Aleppo International Airport

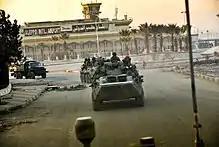
Russian soldiers near the airport during the Battle of Aleppo, 2016

In January 2013, the facility closed due to the Syrian Civil War, but after Syrian Army advances were made in the area, the airport briefly re-opened on 22 January 2014, welcoming its first civilian flight in more than a year (flights were suspended in December 2012), carrying foreign journalists to the city.